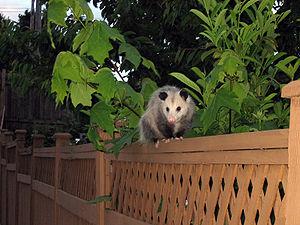
Opossum de Virginie (Didelphis virginiana) photographié dans le sud-ouest du Canada
Didelphis virginiana est une espèce d'opossums d'Amérique qui possède de nombreux noms vernaculaires en français, tels qu'Opossum de Virginie, Opossum d'Amérique, Sarigue d'Amérique du Nord et Sarigue de Virginie ou Opossum d'Amérique du Nord. Il s'agit de la plus grande espèce des Didelphidae. C'est le seul marsupial que l'on peut trouver au nord du Mexique. Son aire de répartition comprend la côte ouest des États-Unis et tout l'est des États-Unis jusqu'au sud de l'Ontario et du Québec au Canada et jusqu'au Costa Rica en Amérique centrale. Il est chassé pour sa chair et sa fourrure.